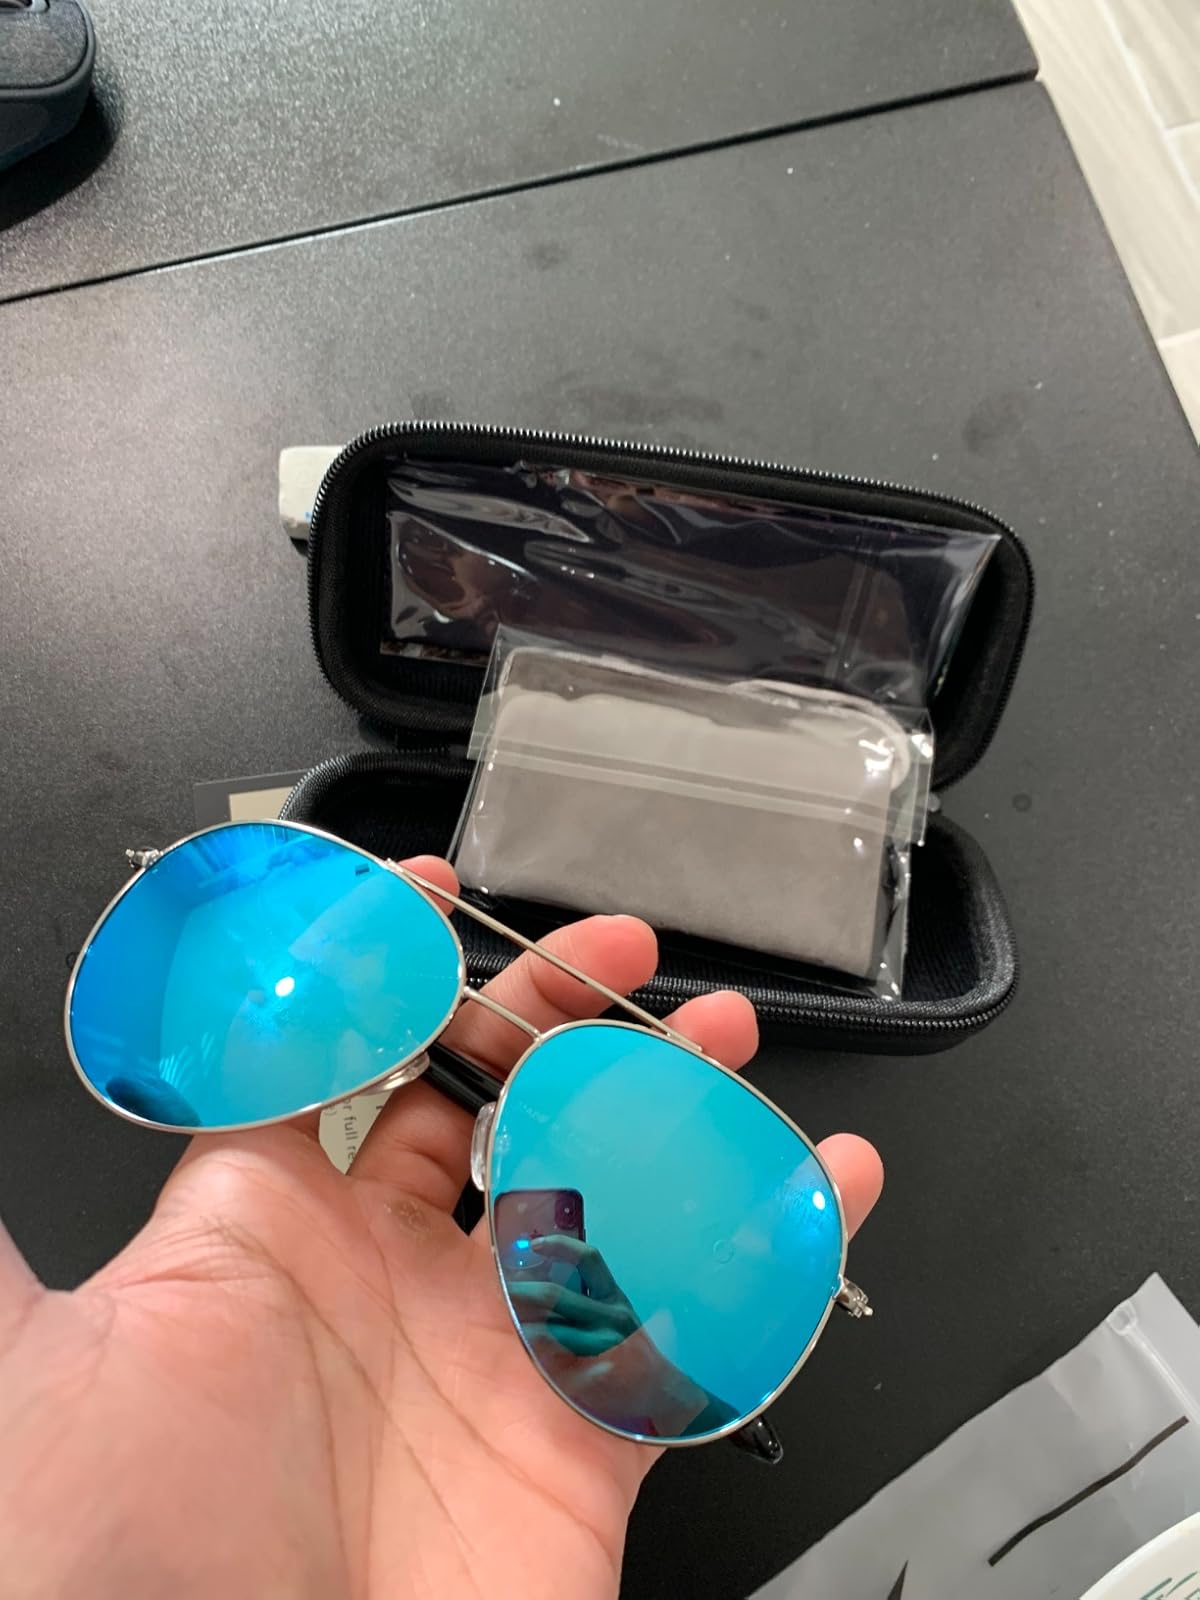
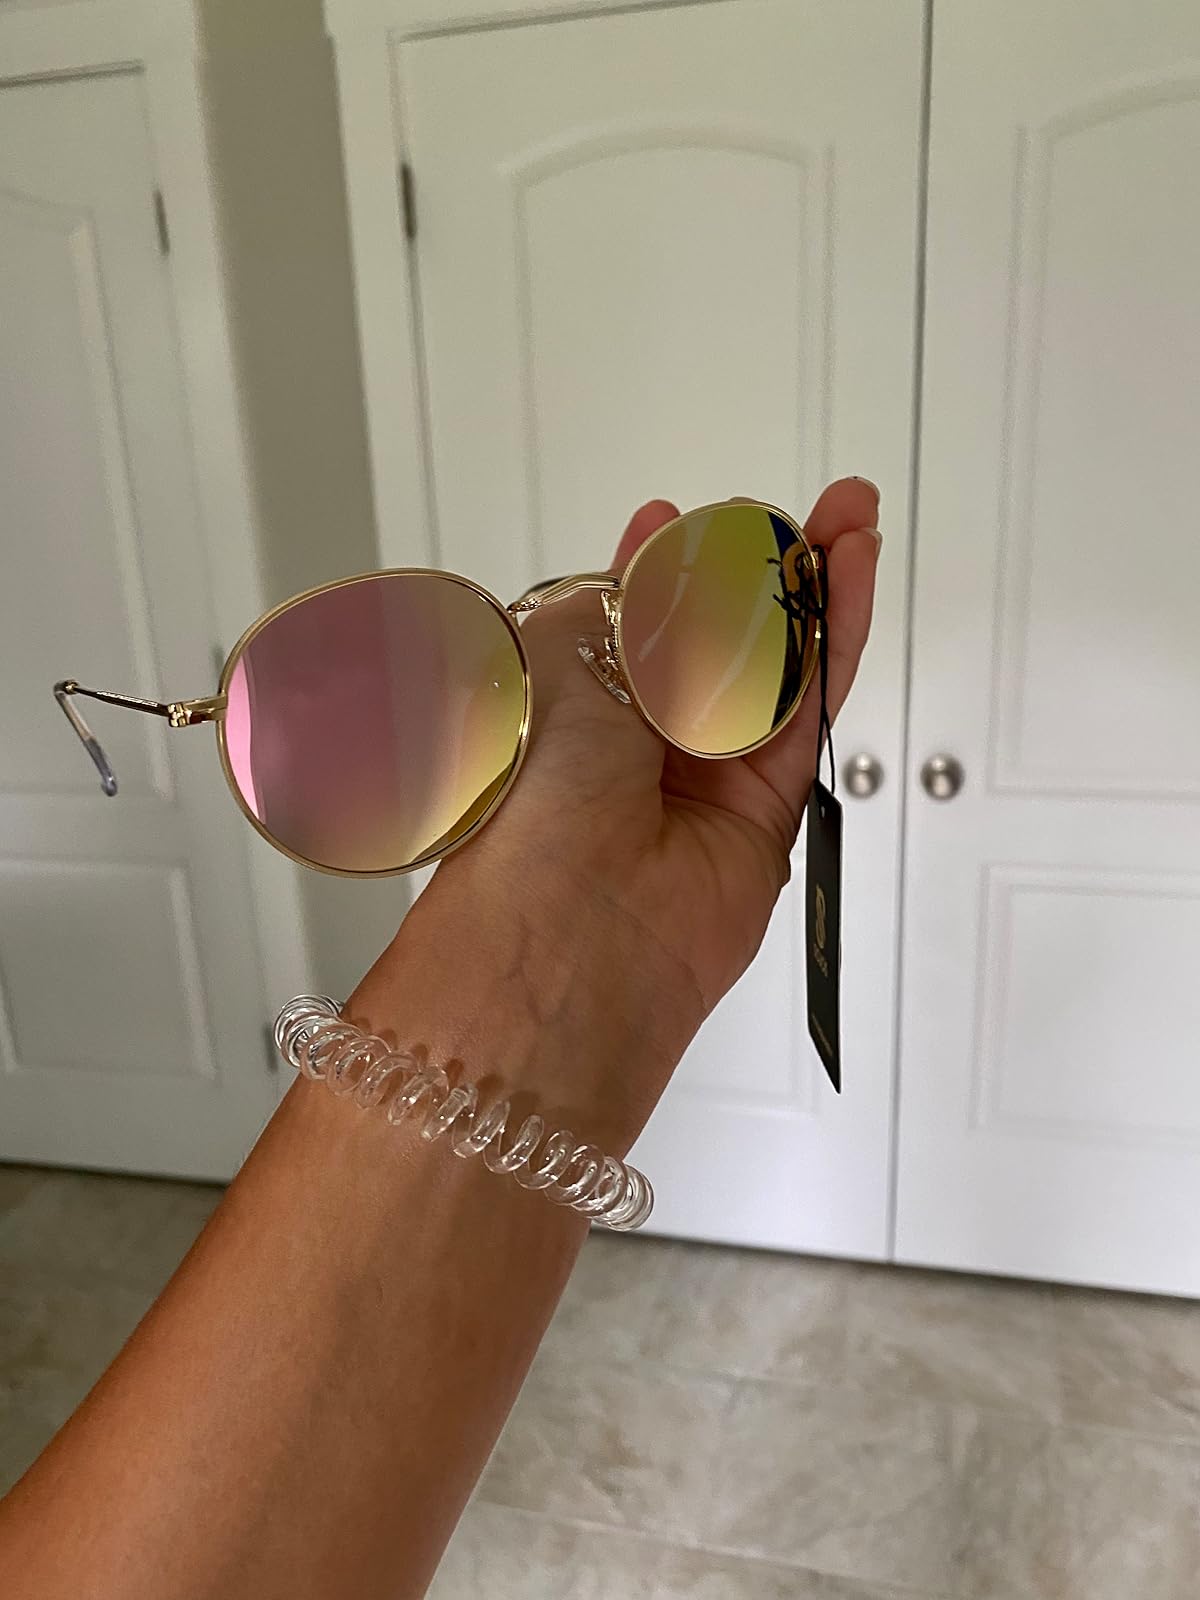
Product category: accessories_sunglasses
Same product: no